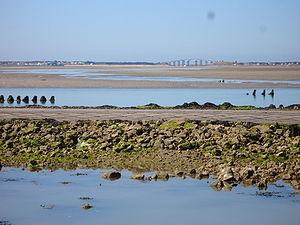
France, Vendée (85), Passage du Gois et le pont de Noirmoutier
La bataille de Noirmoutier se déroula lors de la guerre de Vendée les 2 et 3 janvier 1794. Le 3 janvier, les républicains s'emparent de l'île de Noirmoutier sous promesse de vie sauve faite aux Vendéens par le général Haxo. Pourtant, malgré les protestations du général, les 1 800 défenseurs de la garnison seront fusillés sous les ordres des représentants en mission Prieur de la Marne, Louis Turreau et Bourbotte. Le général vendéen Maurice d'Elbée fera partie des condamnés.
Le Tour de France 2011 est la 98ᵉ édition du Tour de France cycliste. Il s'est déroulé du 2 juillet au 24 juillet 2011. Il comprend 21 étapes dont 2 passant en Italie pour une distance totale de 3 430 km.
La 1ʳᵉ étape du Tour de France 2011 s'est déroulée le samedi 2 juillet 2011 entre le Passage du Gois et le Mont des Alouettes sur 191,5 km. Cette étape est remportée en solitaire par le belge Philippe Gilbert, à la suite d'une attaque dans les 500 derniers mètres. Il devient par la même occasion le premier maillot jaune du Tour 2011.
Denez Prigent est un auteur-compositeur-interprète français de chants en langue bretonne. Originaire de Santec, dans le Léon, ses genres de prédilection sont le kan ha diskan, chant et contre-chant à danser et surtout la gwerz, chant dramatique racontant un fait historique ou un conte emprunté à la mythologie bretonne ou celtique.
Le passage du Gois ou Gôa est une chaussée submersible située dans la baie de Bourgneuf, où elle relie l'île de Noirmoutier au continent, dans le département français de la Vendée. Le passage n'est praticable en voiture, à bicyclette ou à pied qu'à marée basse car il est recouvert à marée haute. Il existe d'autres sites de ce type, mais le caractère unique du Gois est son exceptionnelle longueur : 4,125 kilomètres. Suivant le coefficient de la marée, la hauteur d'eau qui le recouvre à marée haute varie de 1,30 mètre à 4 mètres.